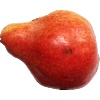
Label: Pear Red 1